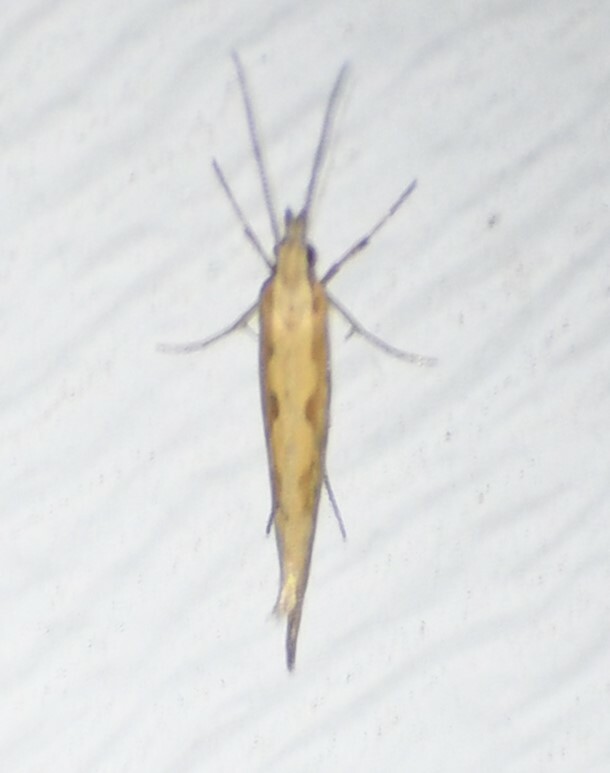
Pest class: diamondback_moth